Karnataka Samskrit University

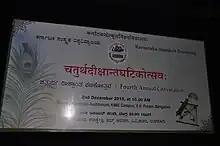
KSU 4th Convocation Stage Banner

Karnataka Samskrit University is a university in Bangalore, Karnataka. Its aim is the development and research in Sanskrit language.